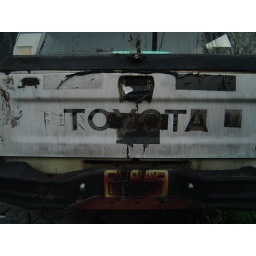
All the cars around had melted plastic and warped tires.